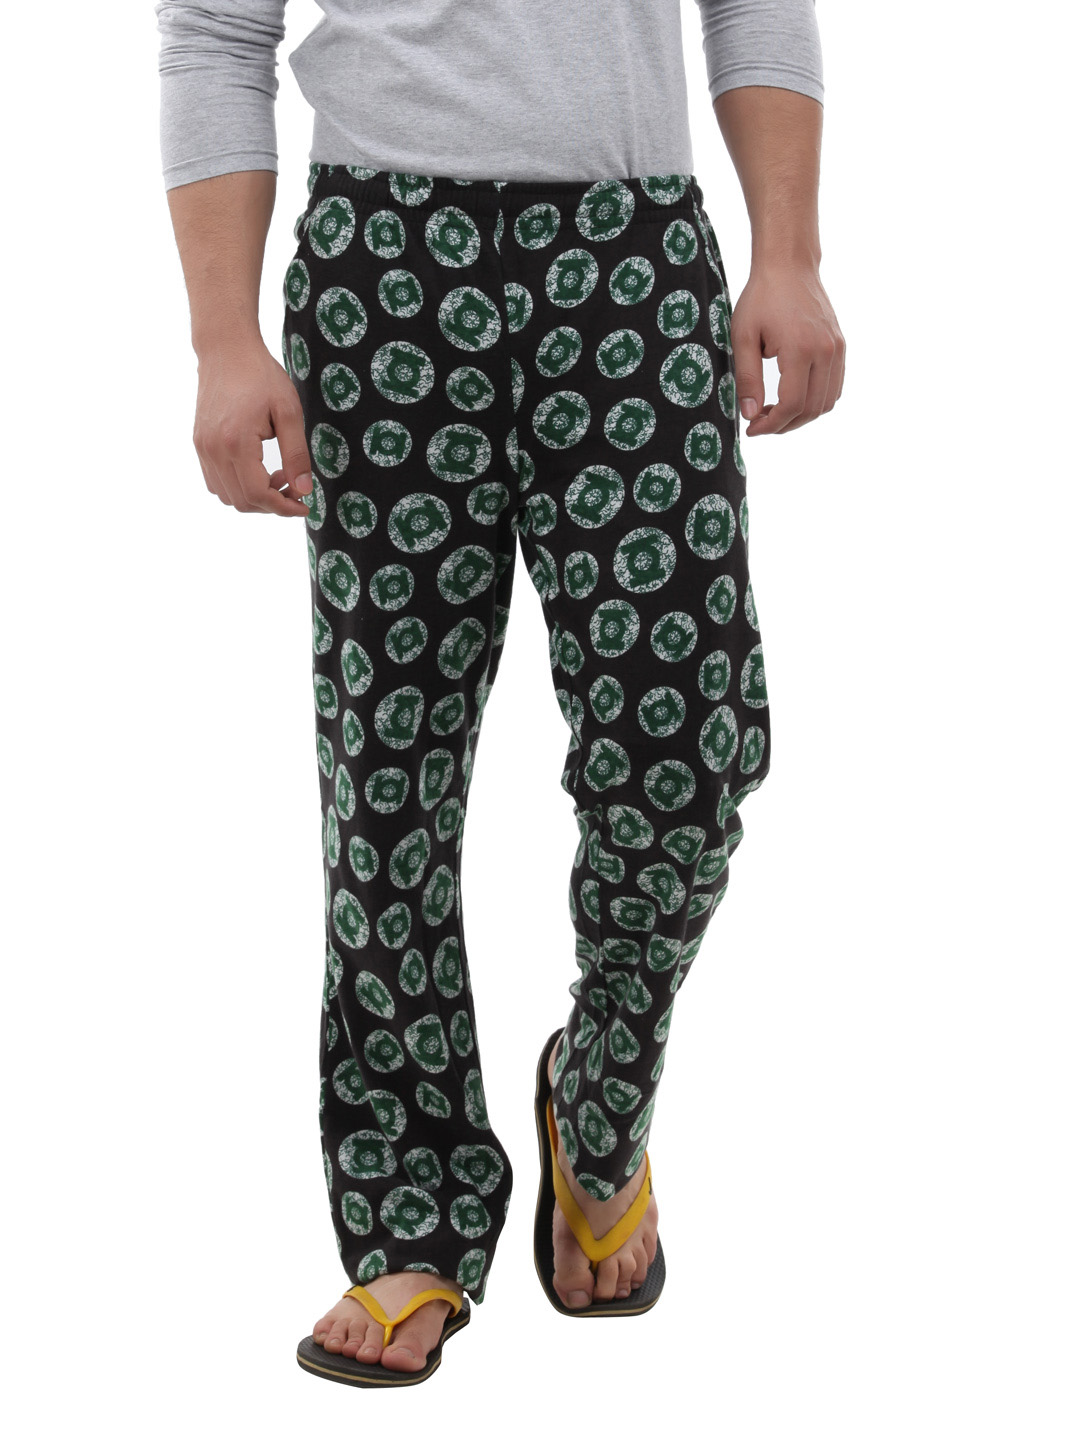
DC Comics Men Black and Green Printed Pyjamas DCS12MTPJ47700
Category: Apparel / Loungewear and Nightwear / Lounge Pants
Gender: Men
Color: Black
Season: Summer 2012
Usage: Casual